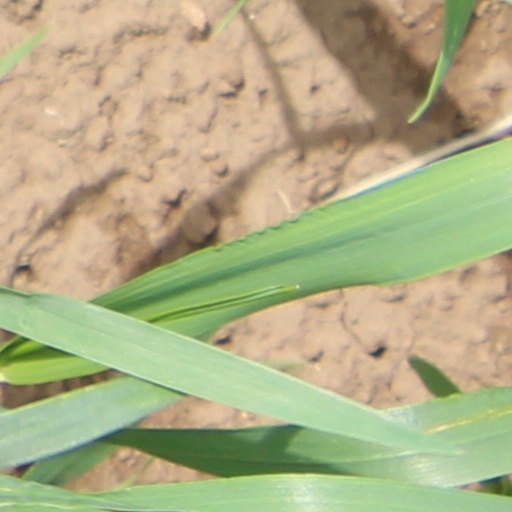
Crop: wheat